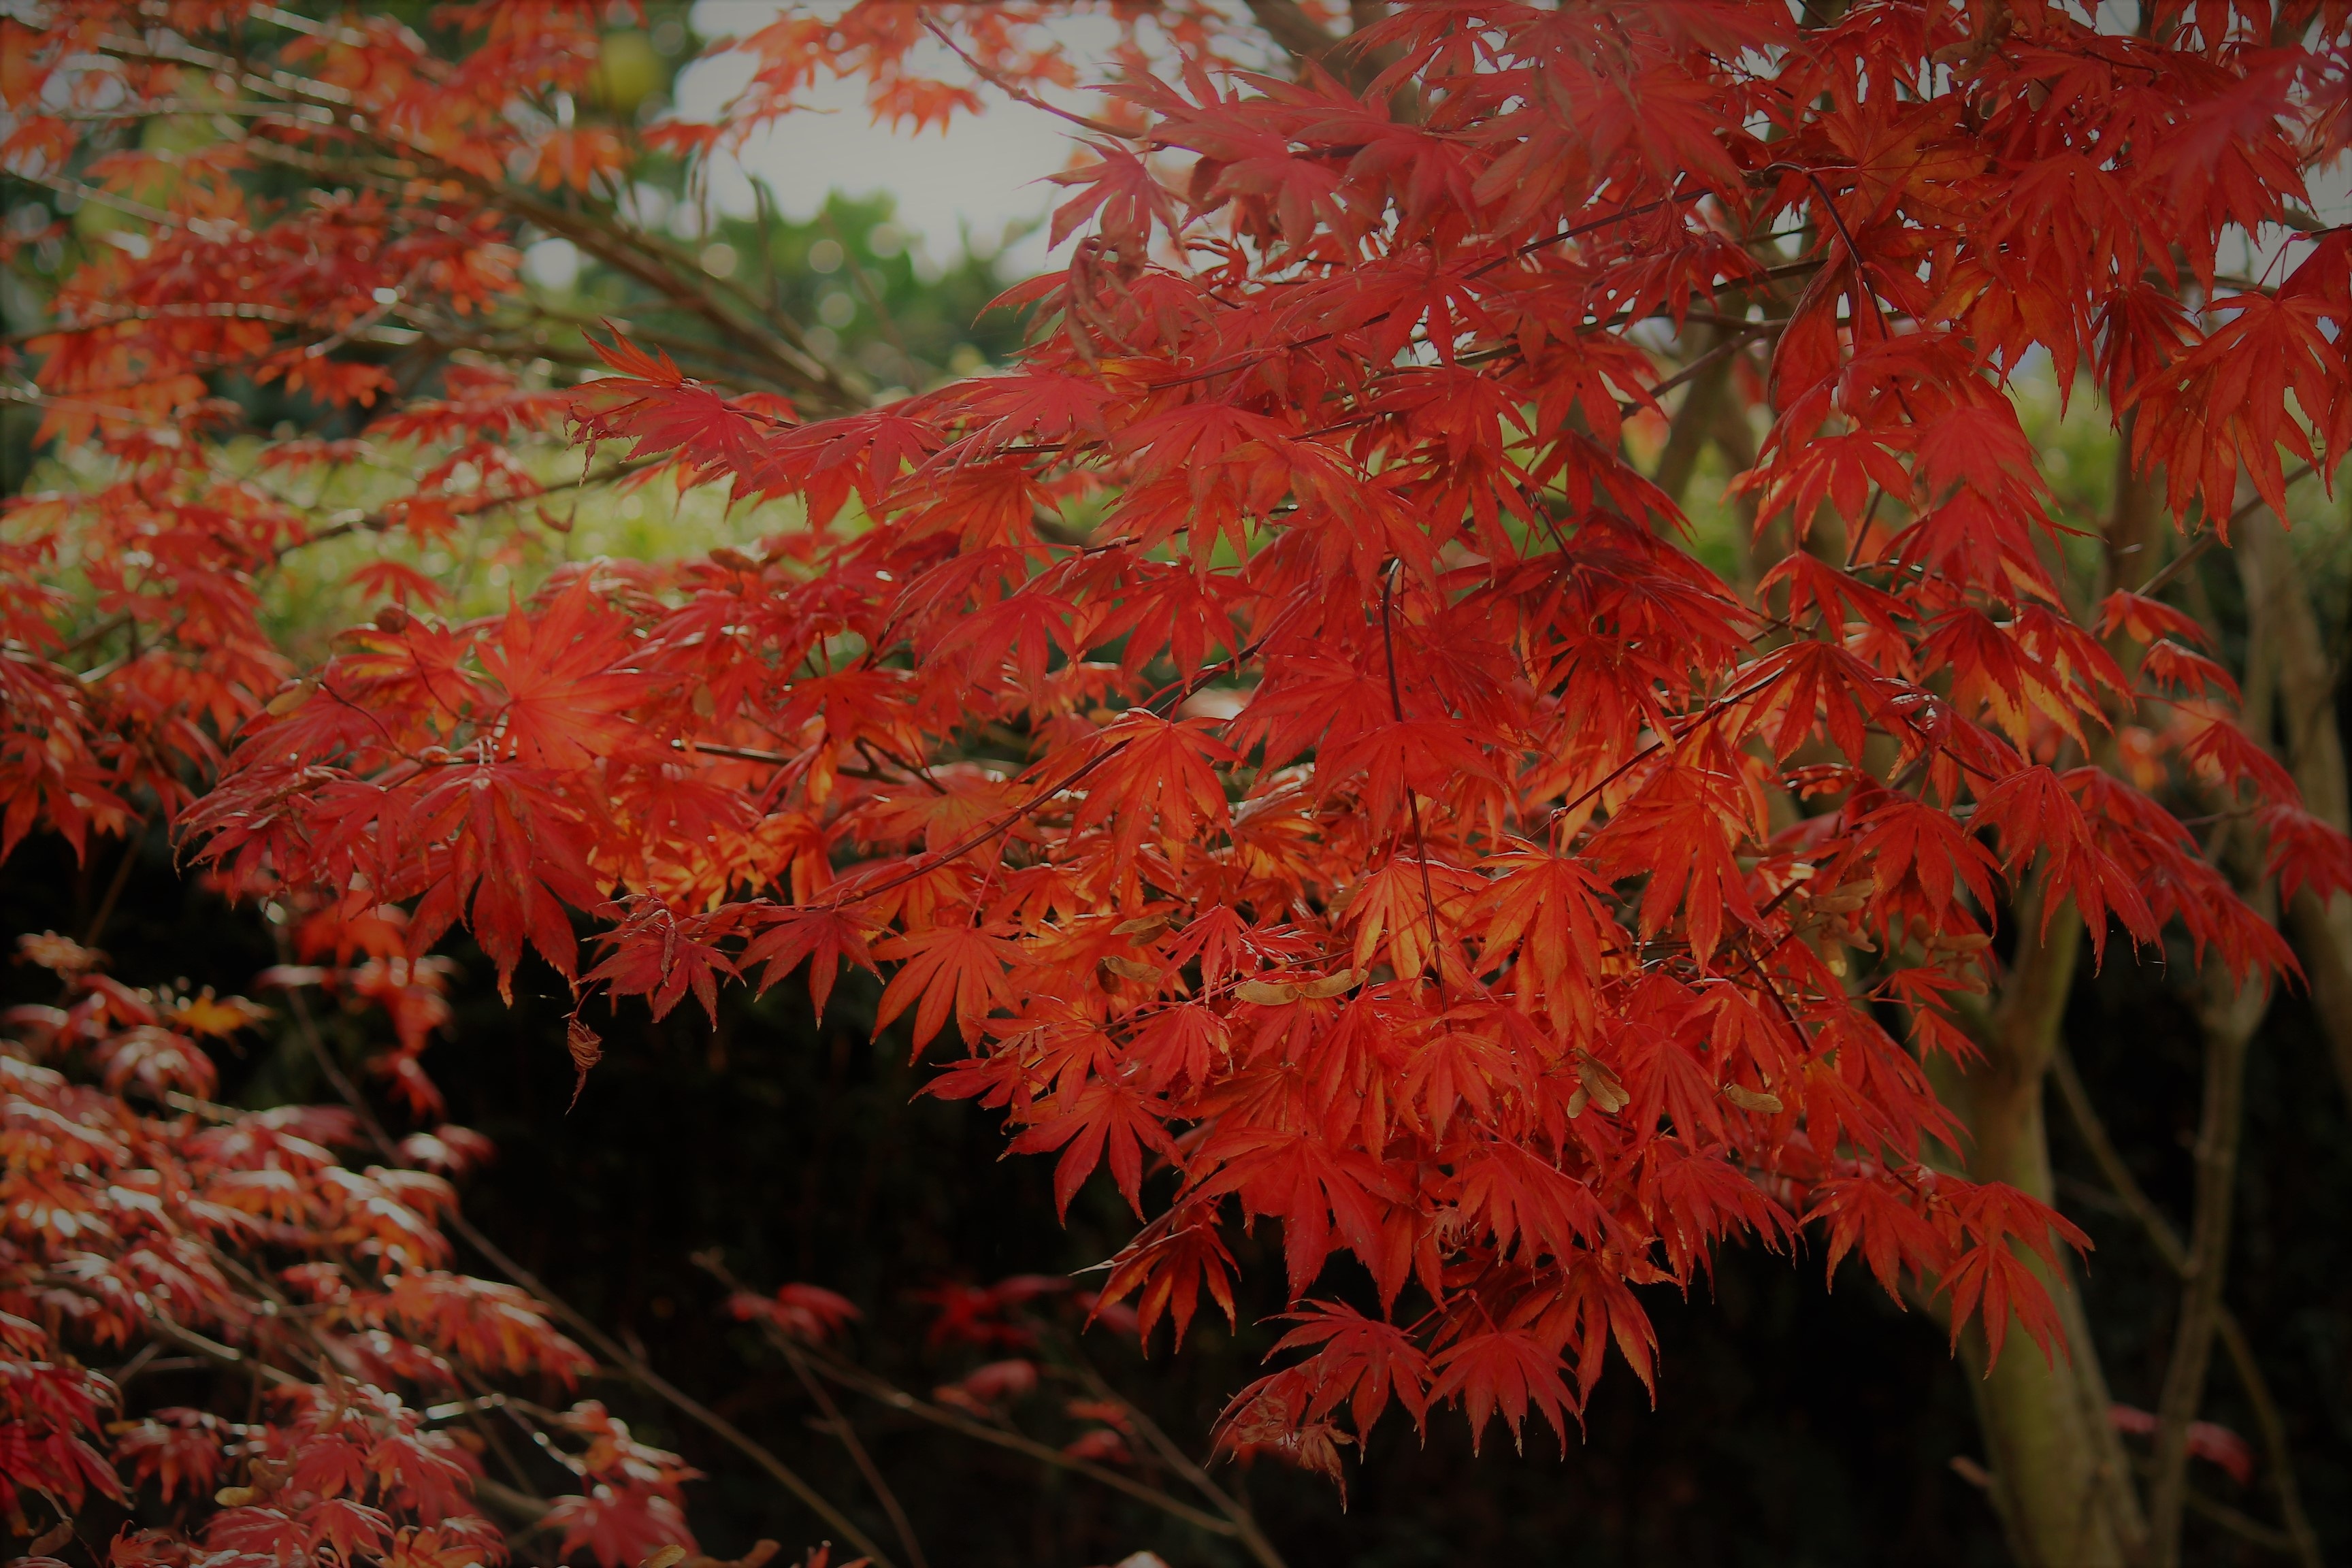
tree, branch, plant, leaf, foliage, spring, red, autumn, maple, maple tree, maple leaf, leaves, deciduous, computer wallpaper